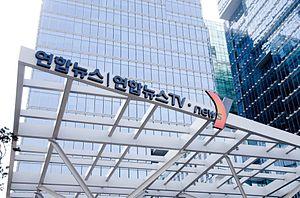
Yonhap est la plus grande agence de presse en Corée du Sud. C'est une entreprise à caractère semi-public basée à Séoul. Elle fournit principalement les différents médias sud-coréens en dépêches, articles et photographies. Yonhap possède par ailleurs une chaîne télévisée spécialisée dans l'information en continu, news Y, et une société de statistiques et d'informations financières, Infomax.